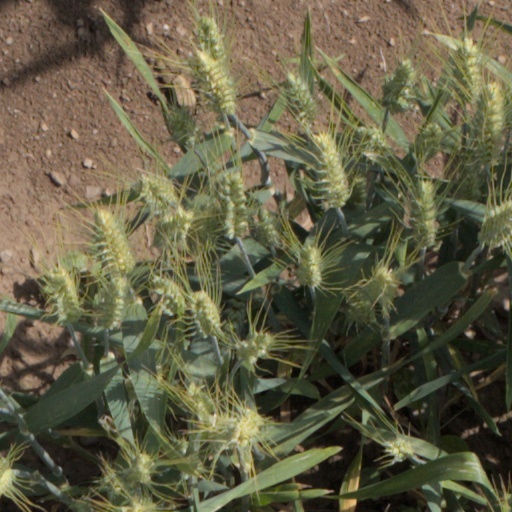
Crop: wheat